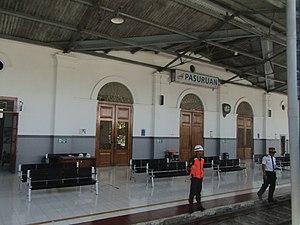
Pasuruan est une ville d'Indonésie située dans la province indonésienne de Java oriental. Elle a le statut de kota et est le chef-lieu du kabupaten de Pasuruan.